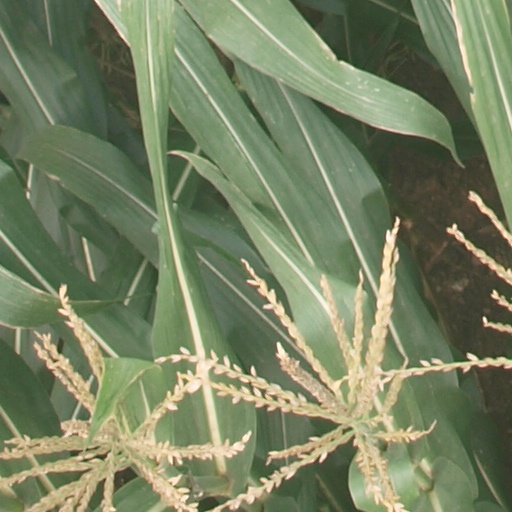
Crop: maize; corn